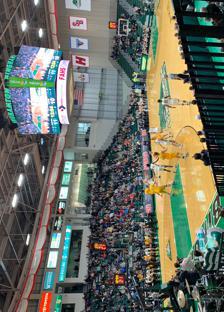
Building: Binghamton University Events Center
Country: United States of America
Year built: 2004
Multipurpose arena in Binghamton, New York Binghamton University Events Center Former names Soccer Field TD Location 4400 Vestal Parkway East, Vestal, NY Official Address:  Events Center, PO Box 6000, Binghamton, NY 13902-6000 Coordinates 42°5′36″N 75°58′19″W / 42.09333°N 75.97194°W / 42.09333; -75.97194 Owner Binghamton University Operator Department of Athletics (Contact: Ze Zeon, Associate Director of Athletics) Capacity 5,142 (basketball) 5,469 (half-house) 7,753 (end stage/maximum) Surface Mondo Rubber Athletic Flooring (Track) Robbins All-Star Plus (Basketball Court) Construction Broke ground June 7, 2000 Opened January 31, 2004 Construction cost $33.1 million ($53.4 million in 2023 dollars ) Architect Einhorn, Yaffee, and Prescott General contractor Welliver McGuire Inc. Tenants Binghamton Bearcats ( America East Conference ) Binghamton University Events Center is the premier Division I Athletics and multipurpose facility at Binghamton University . The arena opened in 2004 and is adjacent to the Bearcat Sports Complex . It is home to the Binghamton Bearcats Division I Intercollegiate Athletic Program and can seat 5,142 patrons for home games, and over 8,000 for other large-scale events.  It has hosted the 2005, 2006, and 2008 America East Conference men's basketball tournaments; the 2007 American East women's tournament as well as the first round and quarterfinal of the 2018 WBI tournament. The Events Center was host to the 2009 America East Conference Championship game when the Bearcats defeated UMBC to make March Madness . The facility has also hosted commencements and concerts such as Bob Dylan , Green Day , Incubus , Ludacris , Foo Fighters , Drake and Harry Connick Jr .  The arena contains 53000 square feet (160 feet by 320 feet) of space. History The Events Center was built to create a Division I athletic and multipurpose facility in an addition to the West Gym.  The majority of sports and athletic administration are located at the Events Center with the exception of certain sports, such as Swimming & Diving, Volleyball and Wrestling.  The Events Center is surrounded by ample parking facilities, athletic fields, the new Bearcat Sports Complex for soccer and lacrosse competitions and tennis courts. In December 2015, it was announced that the events center would host the NYSPHAA State Boys Basketball Championships from 2017–2019. See also List of NCAA Division I basketball arenas References